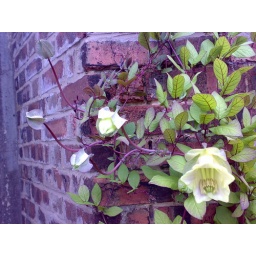
These flowers bloom white and then turn dark purple over the course of a few days! COOL!